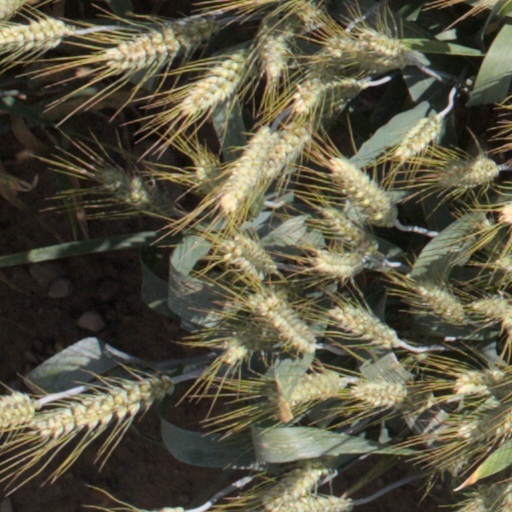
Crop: wheat